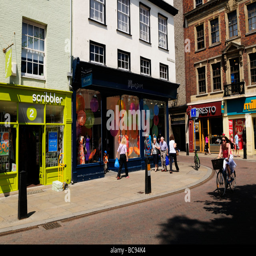
a woman cycling in the city centre